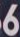
Number: 6